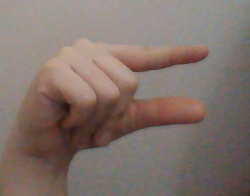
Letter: dal